Anthony Ler

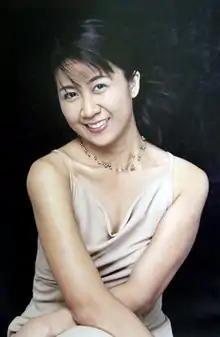
Ler's wife Annie Leong Wai Mun

The debt-ridden Ler knew that given his precarious financial situation he would be unlikely to gain custody of his daughter, believing he did not have the ability to raise her well due to the substantial debts incurred from his failed businesses; another factor was the pending sale of their flat. Ler began to contemplate murdering his wife to gain custody of their daughter and the full ownership of his flat, intending that his debts would ultimately be paid off from the proceeds promised by the sale of the flat.